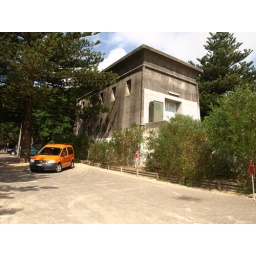
mystery house down near the spit bridge park